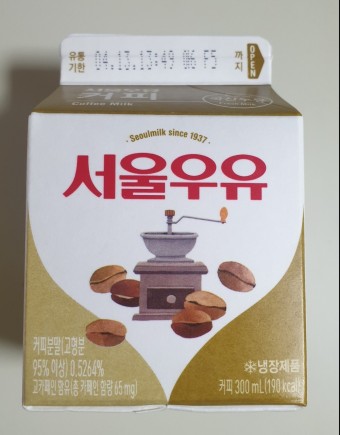
Label: paper